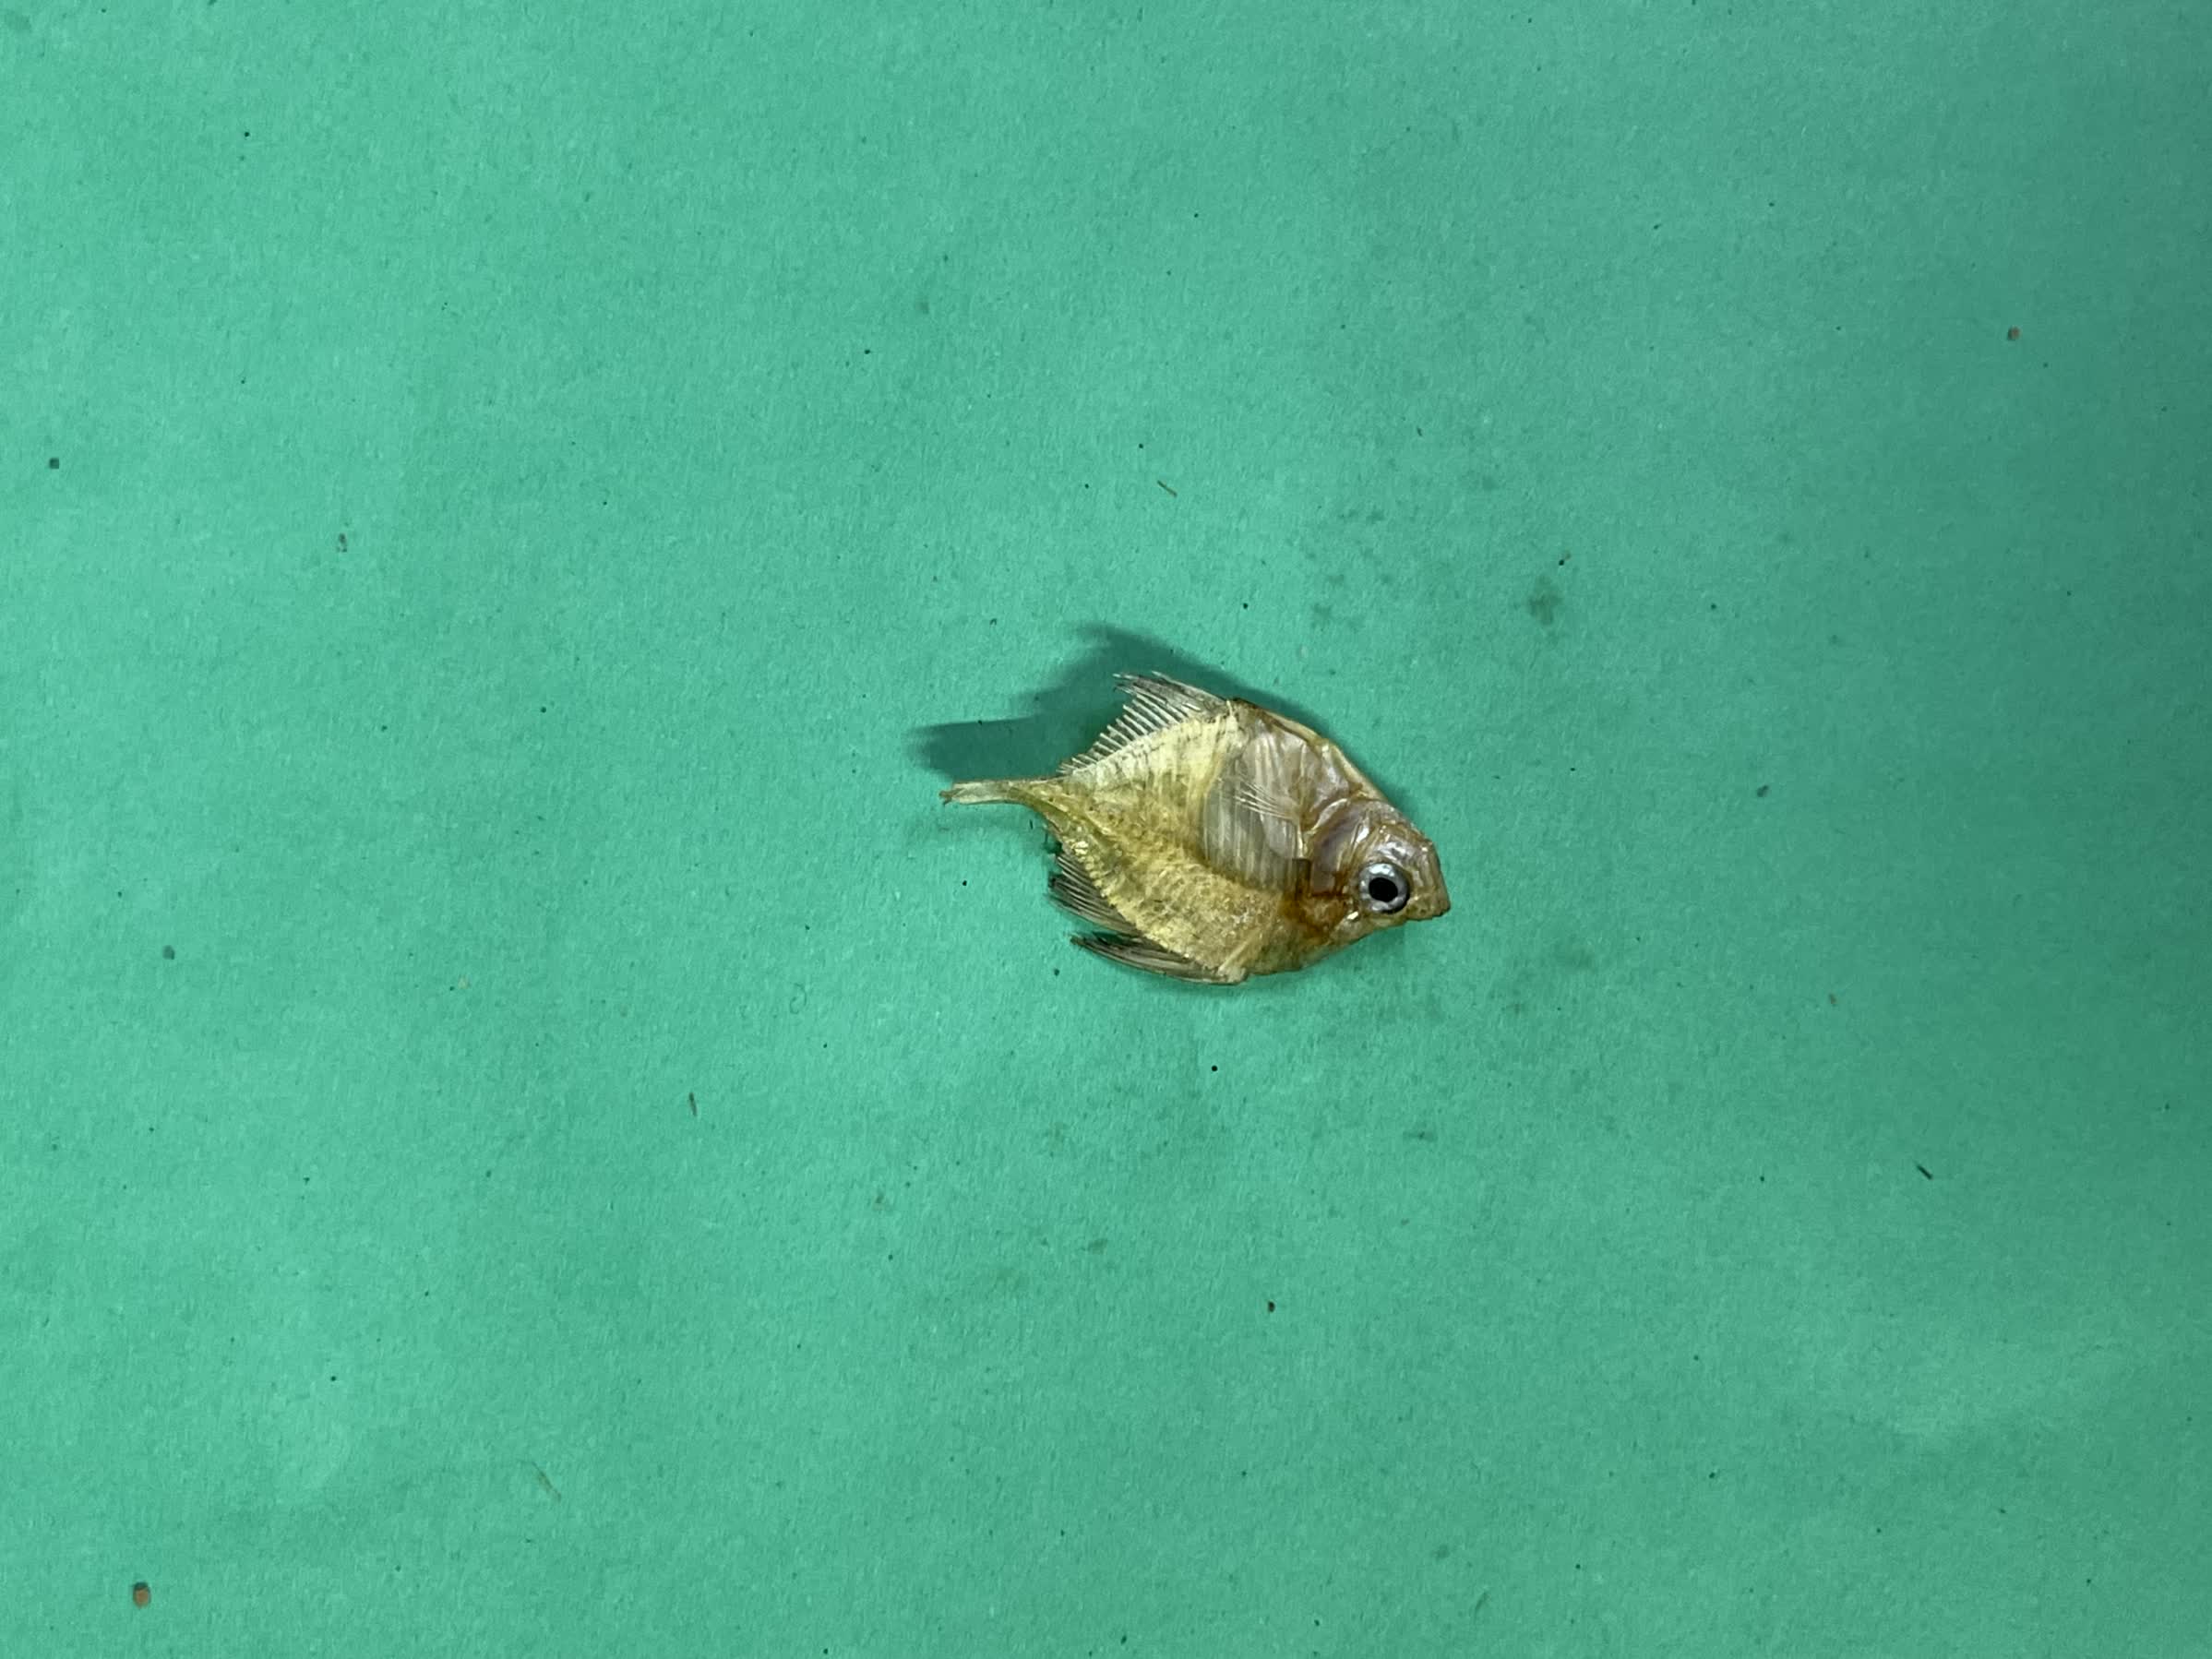
Species: Chanda